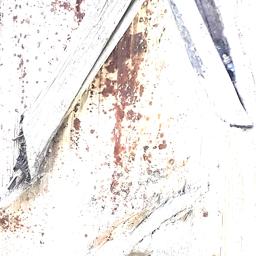
Label: PSEUDOSTEM WEEVIL